Velikoustyugsky District

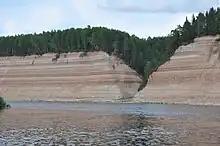
The banks of the Sukhona River in the village of Porog

In Veliky Ustyug, the Sukhona and Yug Rivers form the Northern Dvina, one of the biggest rivers in Europe. Upstream from the town of Kotlas, and especially within the limits of the district, the Northern Dvina is sometimes referred to as the Little Northern Dvina. The Sukhona, the Yug, and the Northern Dvina split the district into three roughly equal areas. The biggest tributary of the Yug within the district is the Luza River. Minor areas in the west of the district lie in the basin of the Kizema River, itself in the basin of the Vaga. Some areas in the north of the district are in the basin of the Ustya River, a tributary of the Vaga. The whole district belongs to the basin of the Northern Dvina.